Appalachian and Ohio Railroad

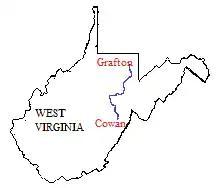
Map of the Appalachian and Ohio Rail line

The Appalachian and Ohio Railroad is a class III railroad operating in West Virginia.